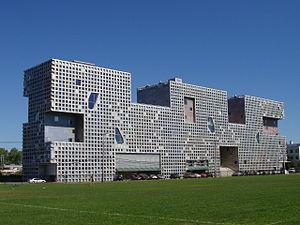
L'architecture de la Finlande a une histoire de plus de 800 ans et, alors que jusqu'à l'époque moderne, l'architecture était fortement influencée par les courants des deux nations voisines de la Finlande, à savoir la Suède et la Russie, dès le début du XIXᵉ siècle, les influences sont venues directement de l'extérieur. Dans un premier temps, lorsque des architectes étrangers itinérants ont commencé à exercer dans le pays, puis lorsque la profession d'architecte finlandais s'y est établie. L'architecture finlandaise a également contribué de manière significative à plusieurs styles internationaux, tels que le Jugendstil, ou Art nouveau, le classicisme nordique et le fonctionnalisme. Plus particulièrement, les travaux de l'architecte moderniste Eliel Saarinen, l'architecte le plus connu du pays, ont eu une influence considérable à l'échelle mondiale. Mais l'architecte moderniste Alvar Aalto, considéré comme l'une des figures majeures de l'histoire mondiale de l'architecture moderne, est encore plus renommé qu'Eliel Saarinen. Dans un article de 1922, intitulé Motifs des âges passés, Aalto discute des influences nationales et internationales en Finlande :